Dog Aging Project

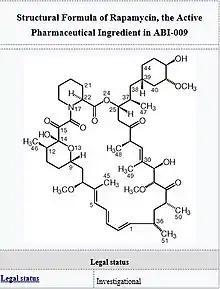
Chemical structure of rapamycin, a pharmaceutical under evaluation for its effects on longevity

The project engages the general public to register their dogs in the studies, and therefore the project is an example of citizen science. nearly 40,000 dogs have been registered with the project. The majority of the dogs will participate in a longitudinal study of 10,000 dogs over a 10-year period conducted across the United States. Individual dogs are followed for the duration of their lives to understand the biological and environmental factors that influence dog longevity. A small subset of those dogs (approximately 500) will be enrolled in a double-blind, placebo-controlled study of the pharmaceutical rapamycin, which has shown signs of extending longevity in species such as mice.